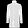
Label: Coat